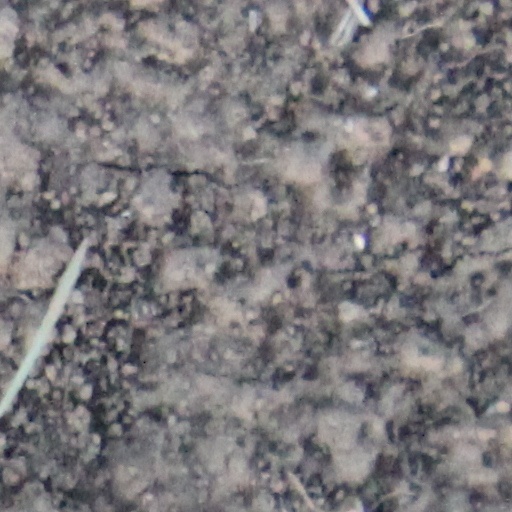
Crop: wheat